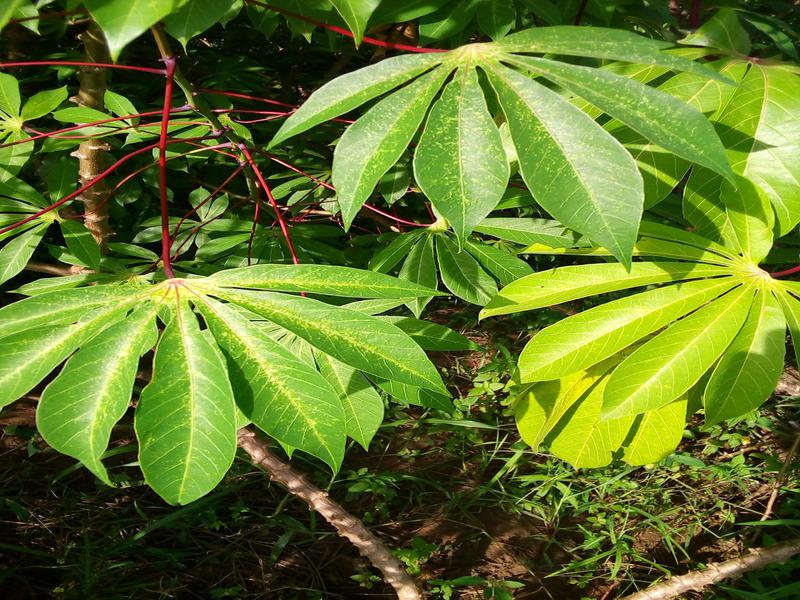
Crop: cassava
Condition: green_mottle